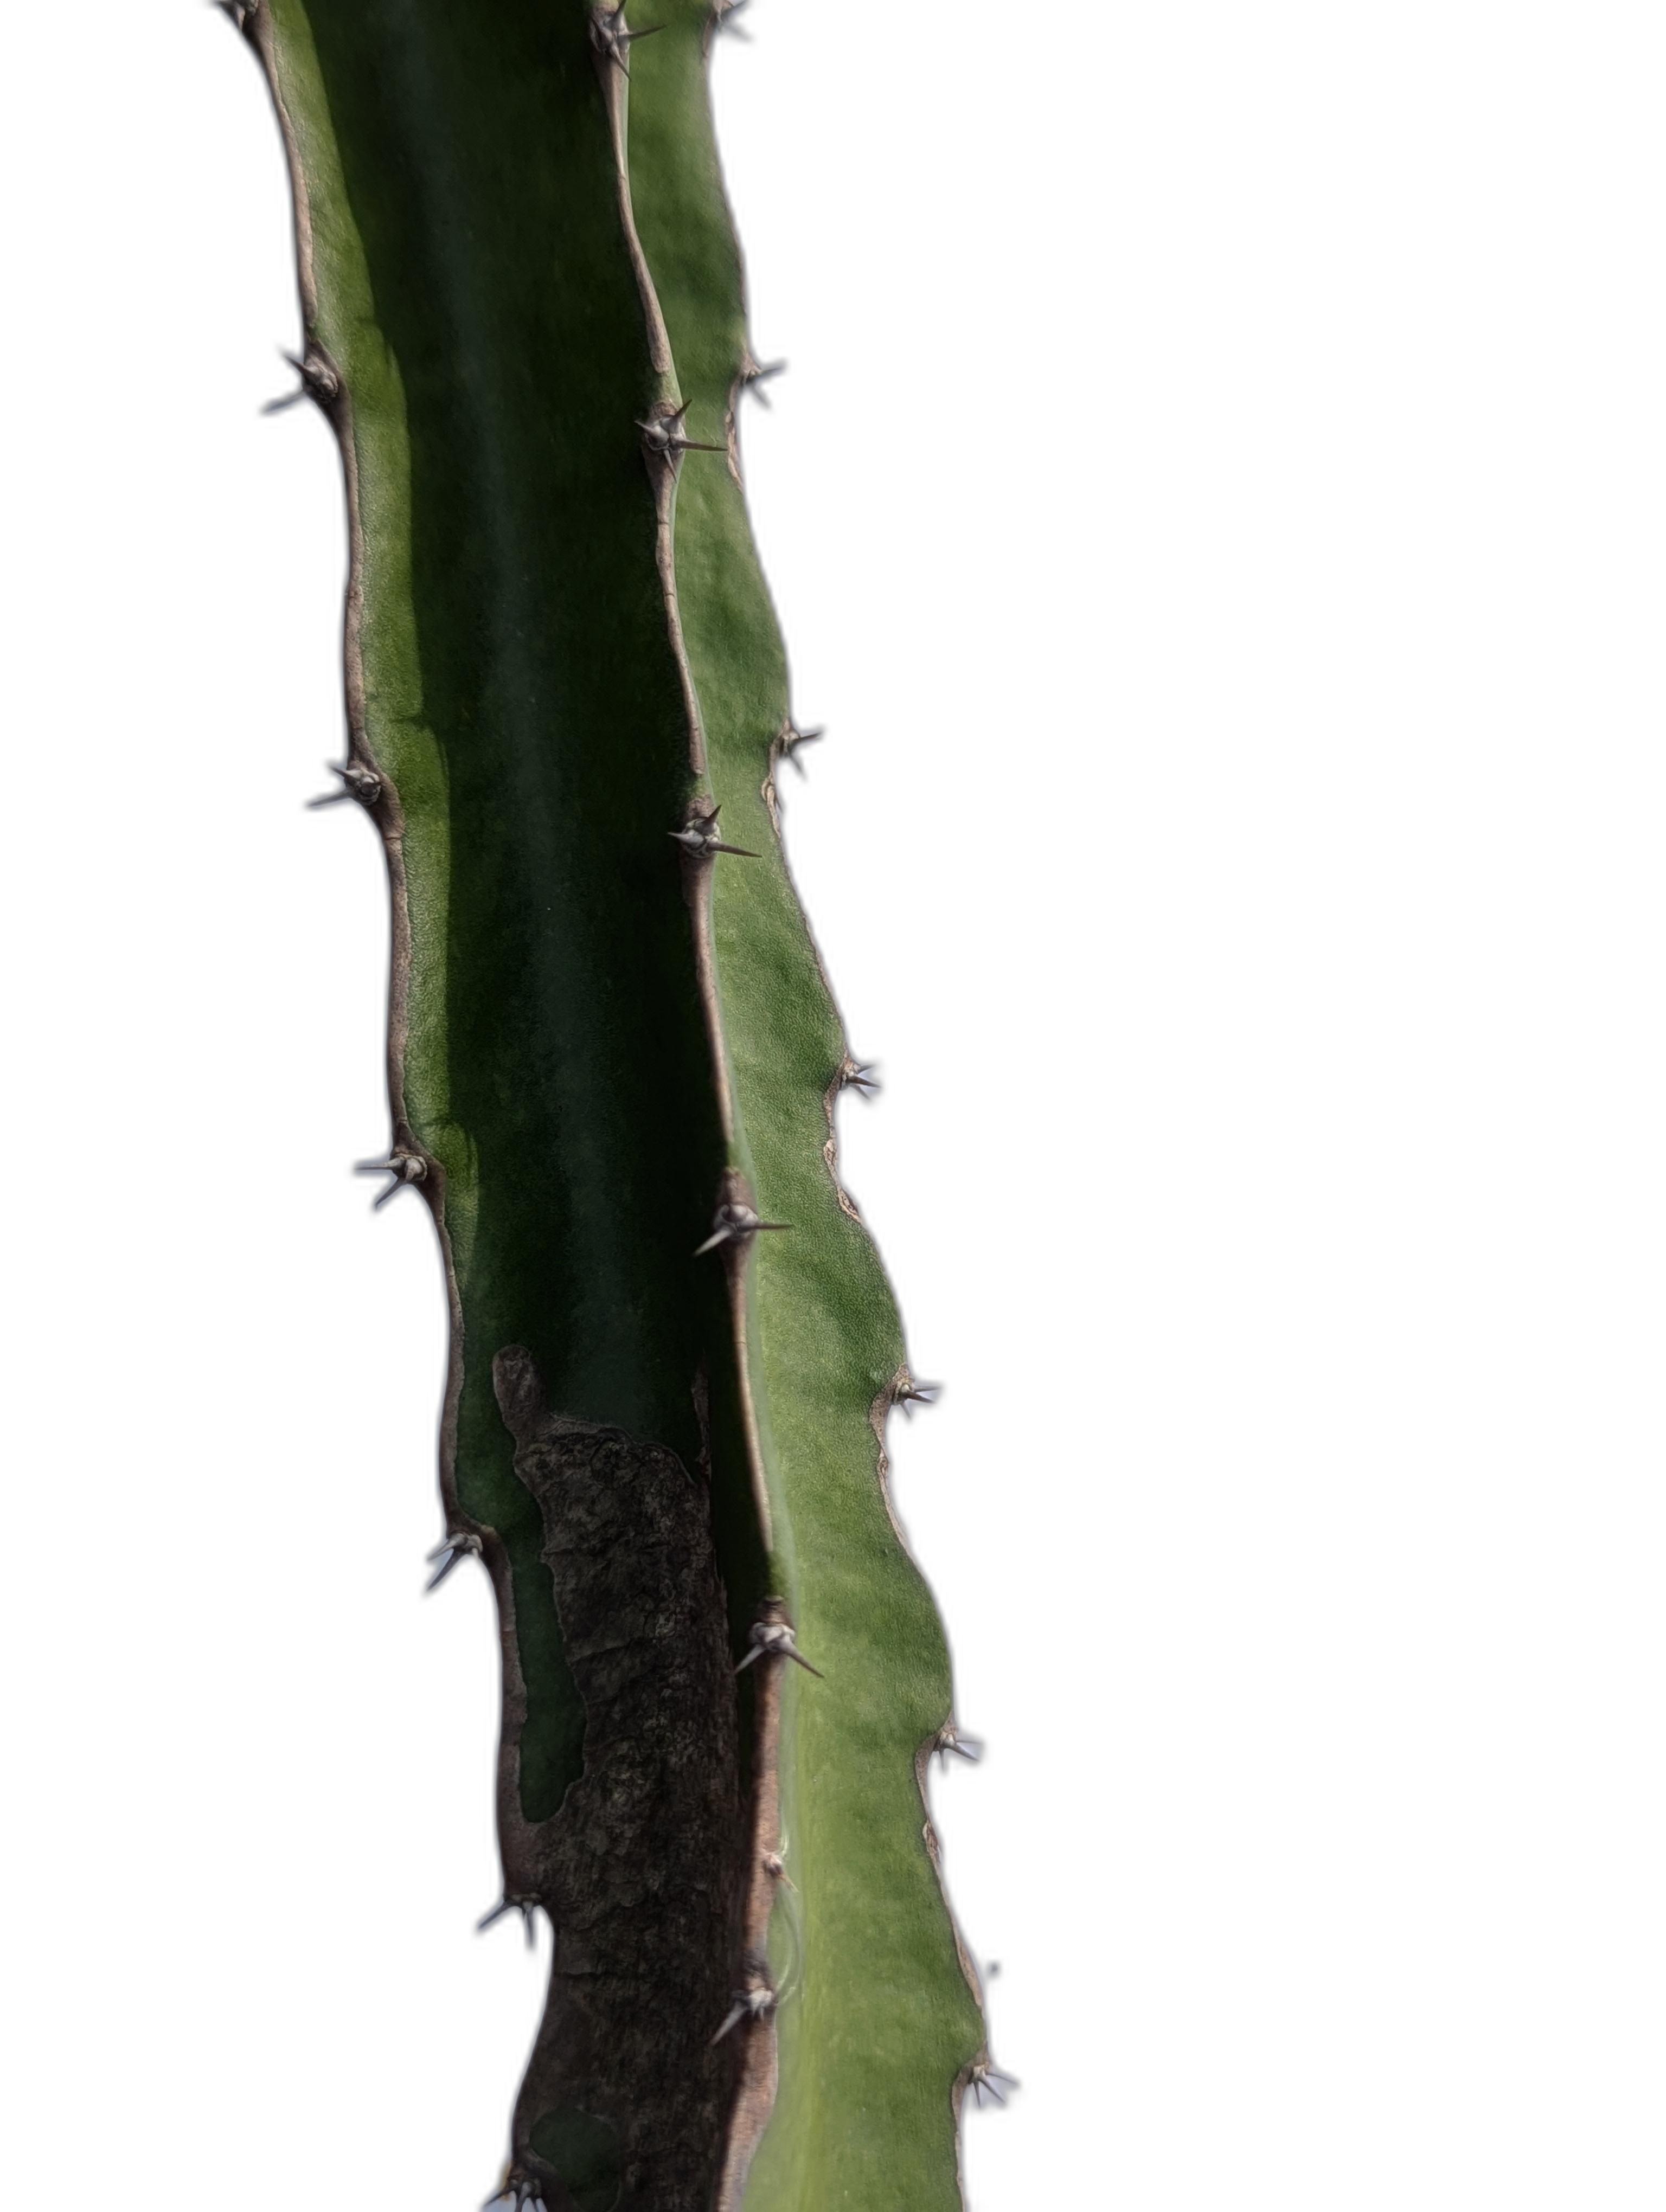
Label: Good leaf